Pelješac

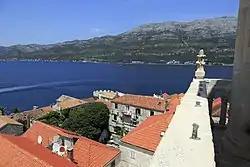
A view of Pelješac from the Korčula Cathedral

Pelješac (Chakavian:) is a peninsula in southern Dalmatia in Croatia. The peninsula is part of the Dubrovnik-Neretva County and is the second largest peninsula in Croatia. From the isthmus that begins at Ston, to the top of Cape Lovišta, it is long.